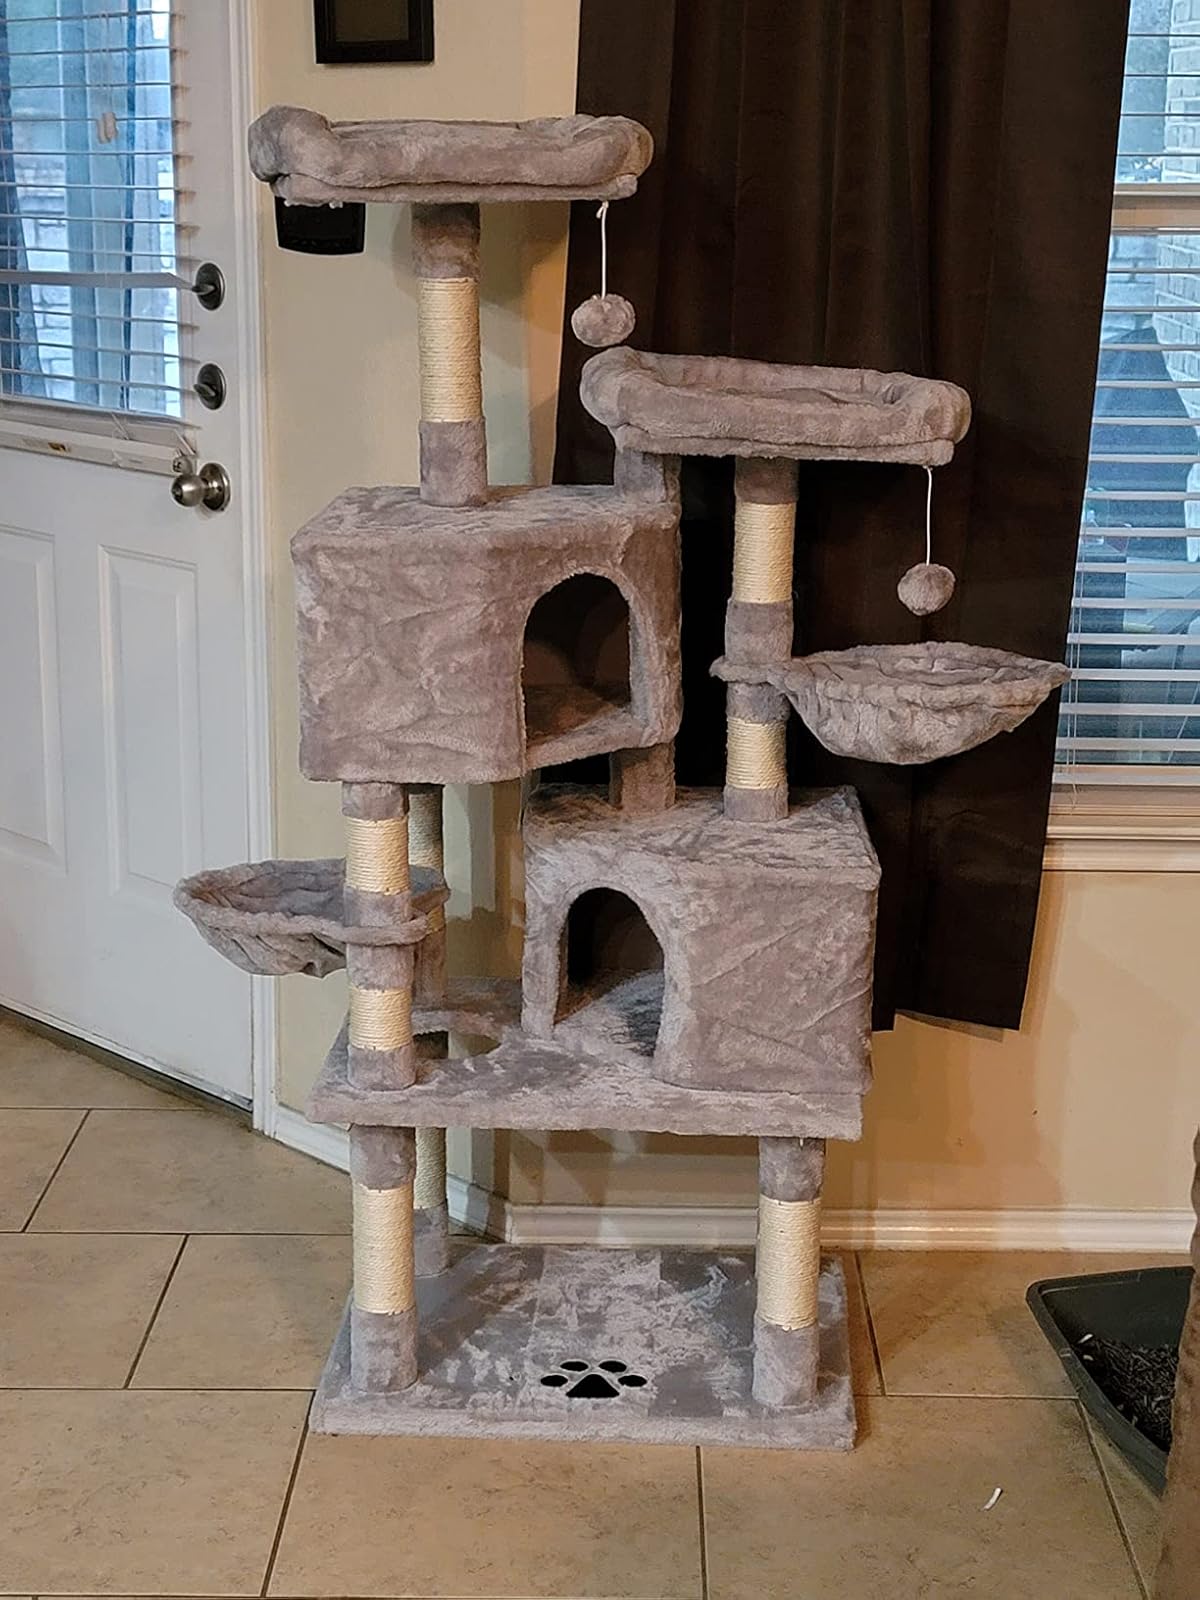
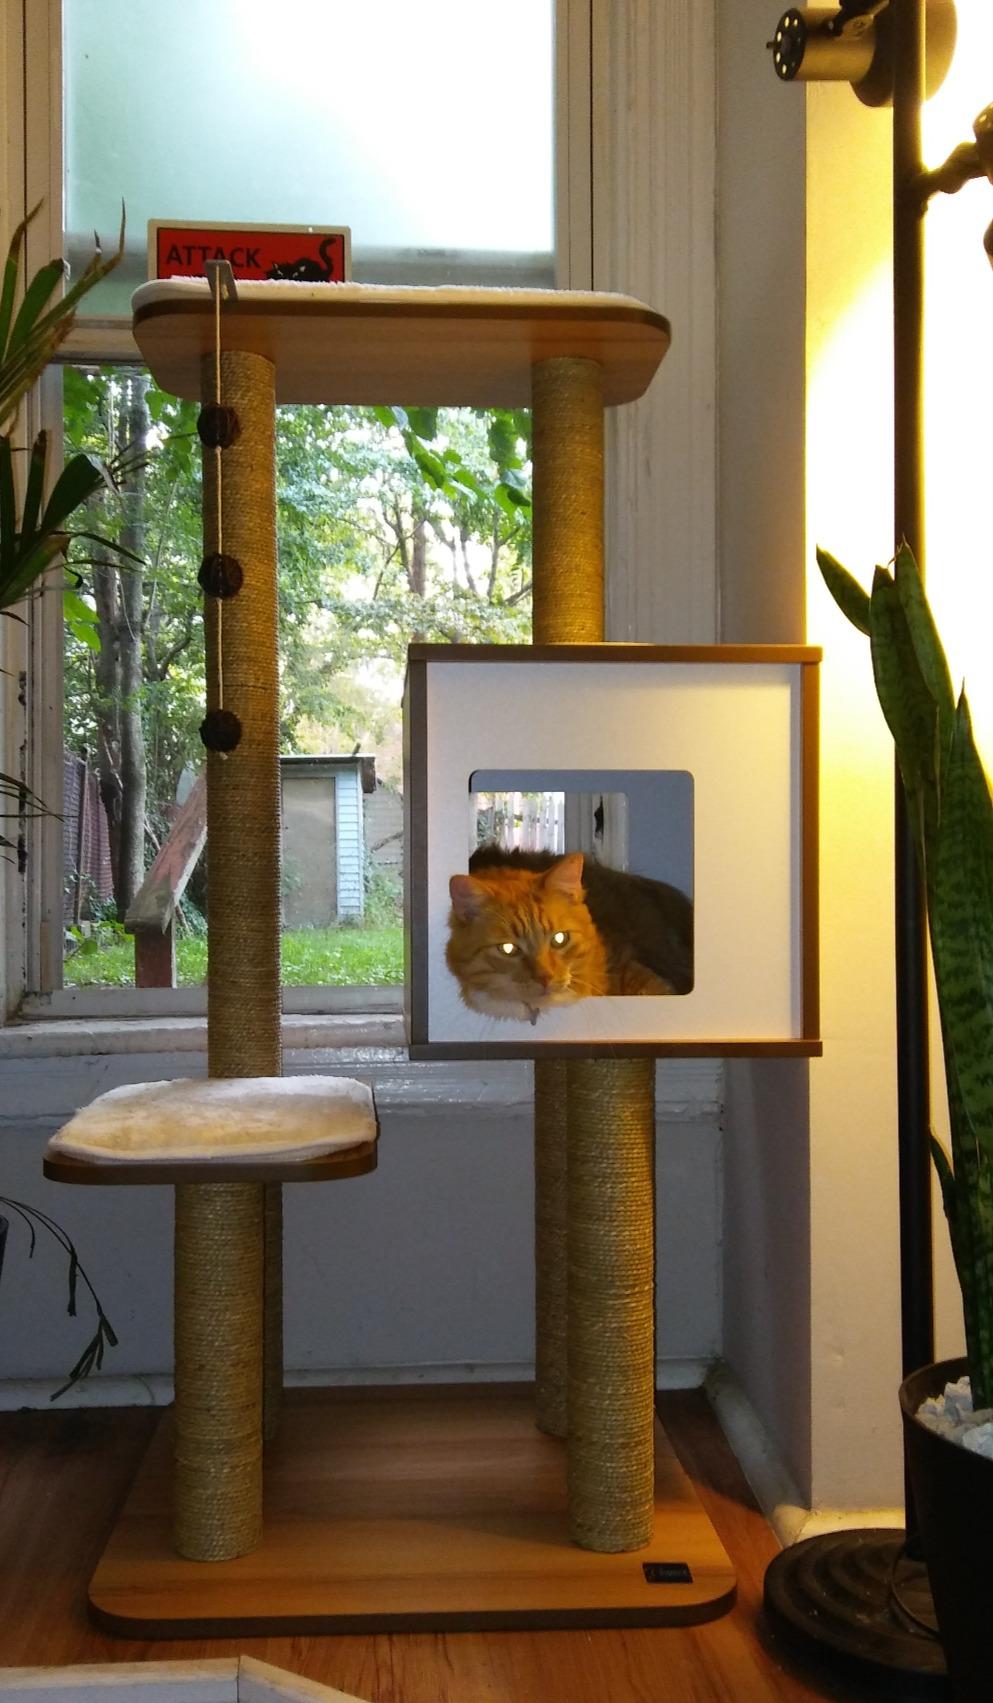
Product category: items_cat tree
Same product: no